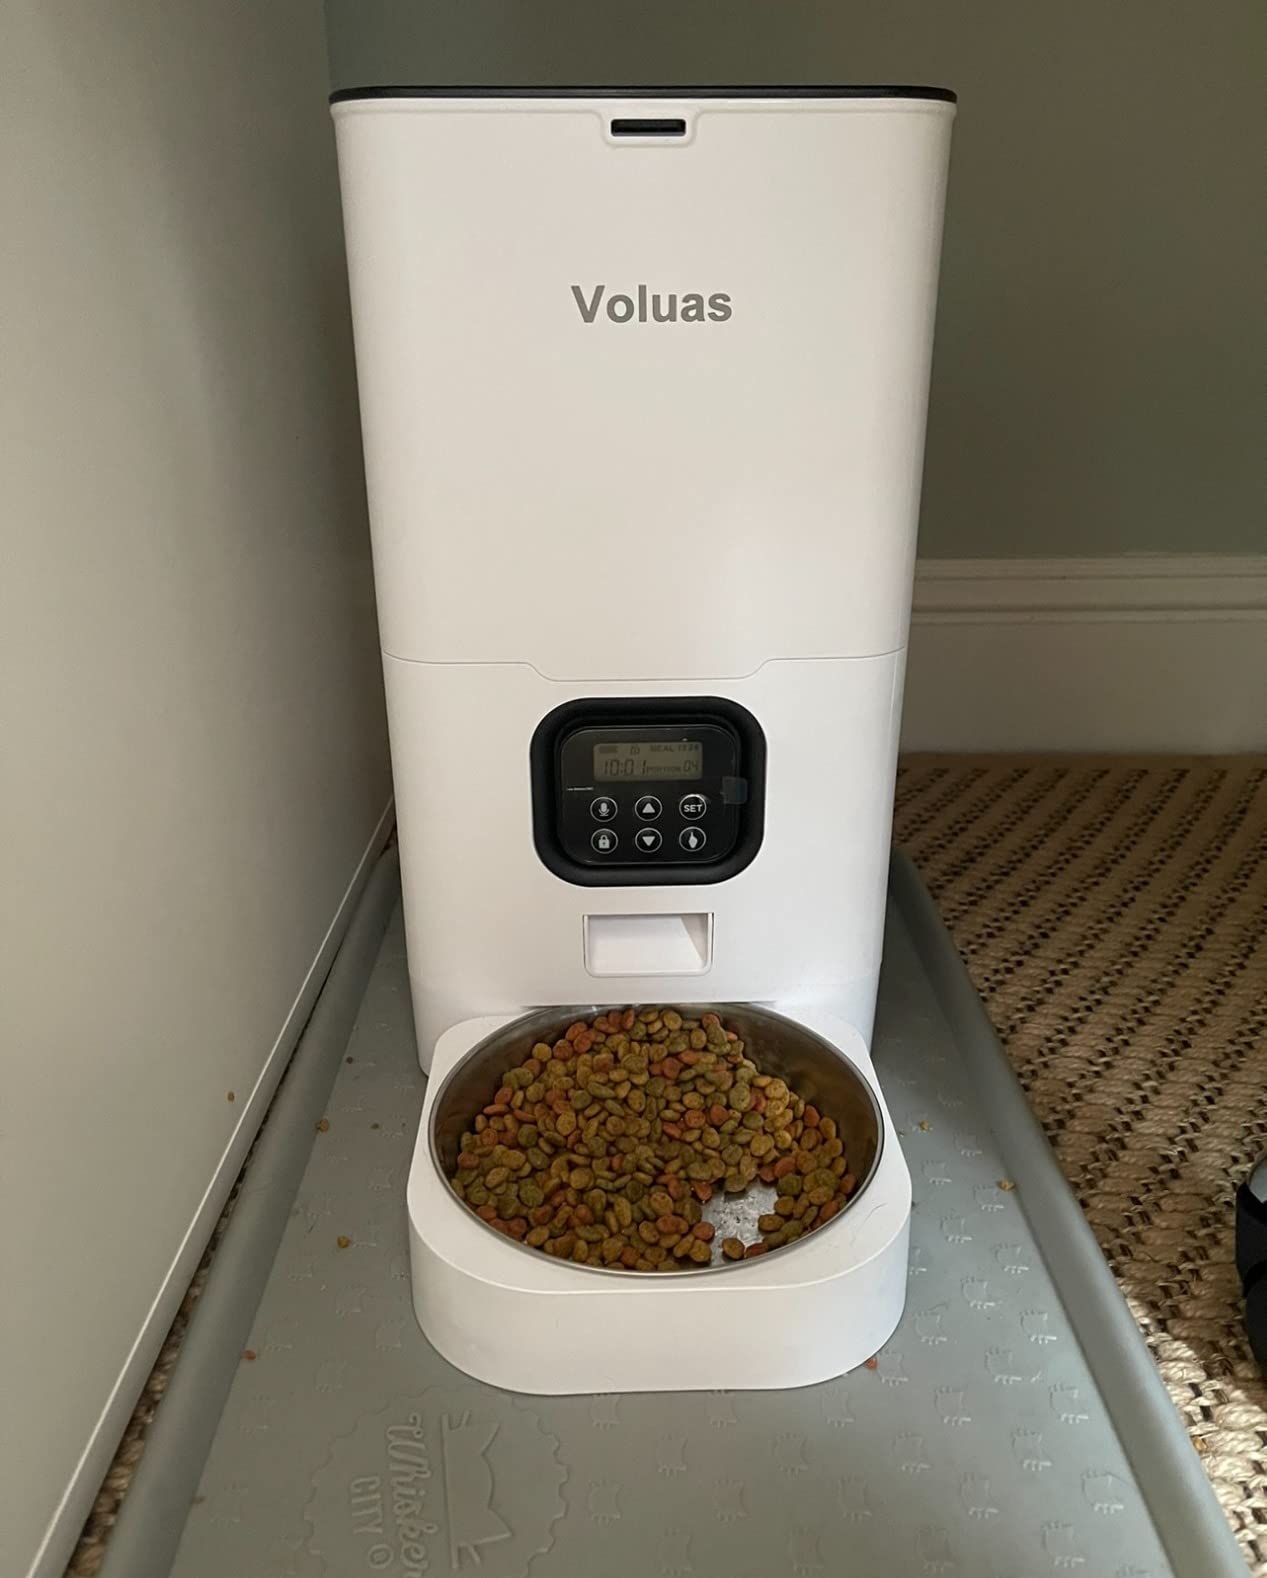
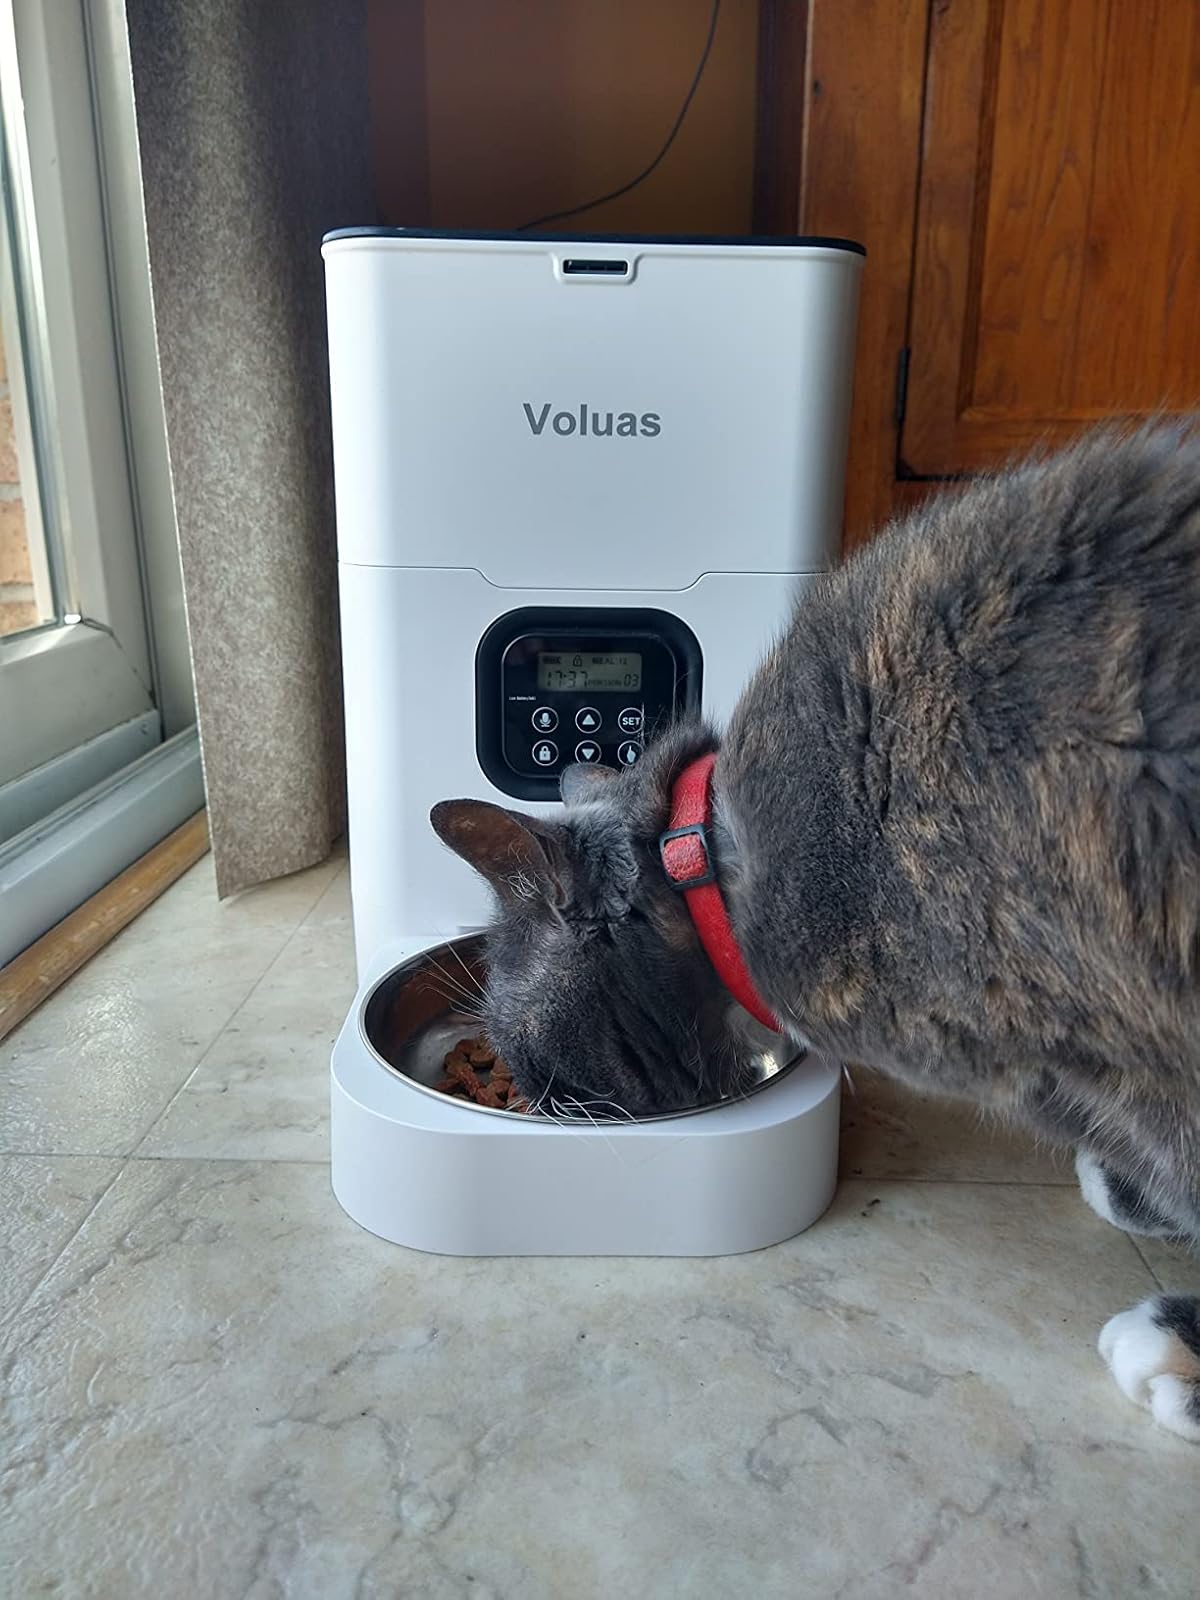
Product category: items_feeder
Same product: yes